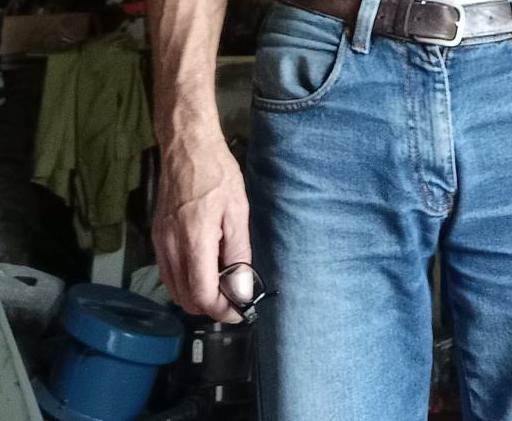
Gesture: no_gesture